Detroit Symphony Orchestra

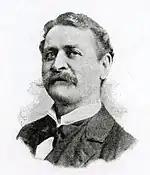
Fritz Kalsow (1847–1930), manager of DSO in 1887–1910

The DSO performed the first concert of its first subscription season at 8:00 p.m. on Monday, Dec. 19, 1887 at the Detroit Opera House. The conductor was Rudolph Speil. He was succeeded in subsequent seasons by a variety of conductors until 1900 when Hugo Kalsow was appointed and served until the orchestra ceased operations in 1910. The Detroit Symphony resumed operations in 1914 when ten Detroit society women each contributed $100 to the organization and pledged to find 100 additional subscribers. They soon hired a music director, Weston Gales, a 27-year-old church organist from Boston, who led the first performance of the reconstituted orchestra on February 26, 1914, again at the old Detroit Opera House.